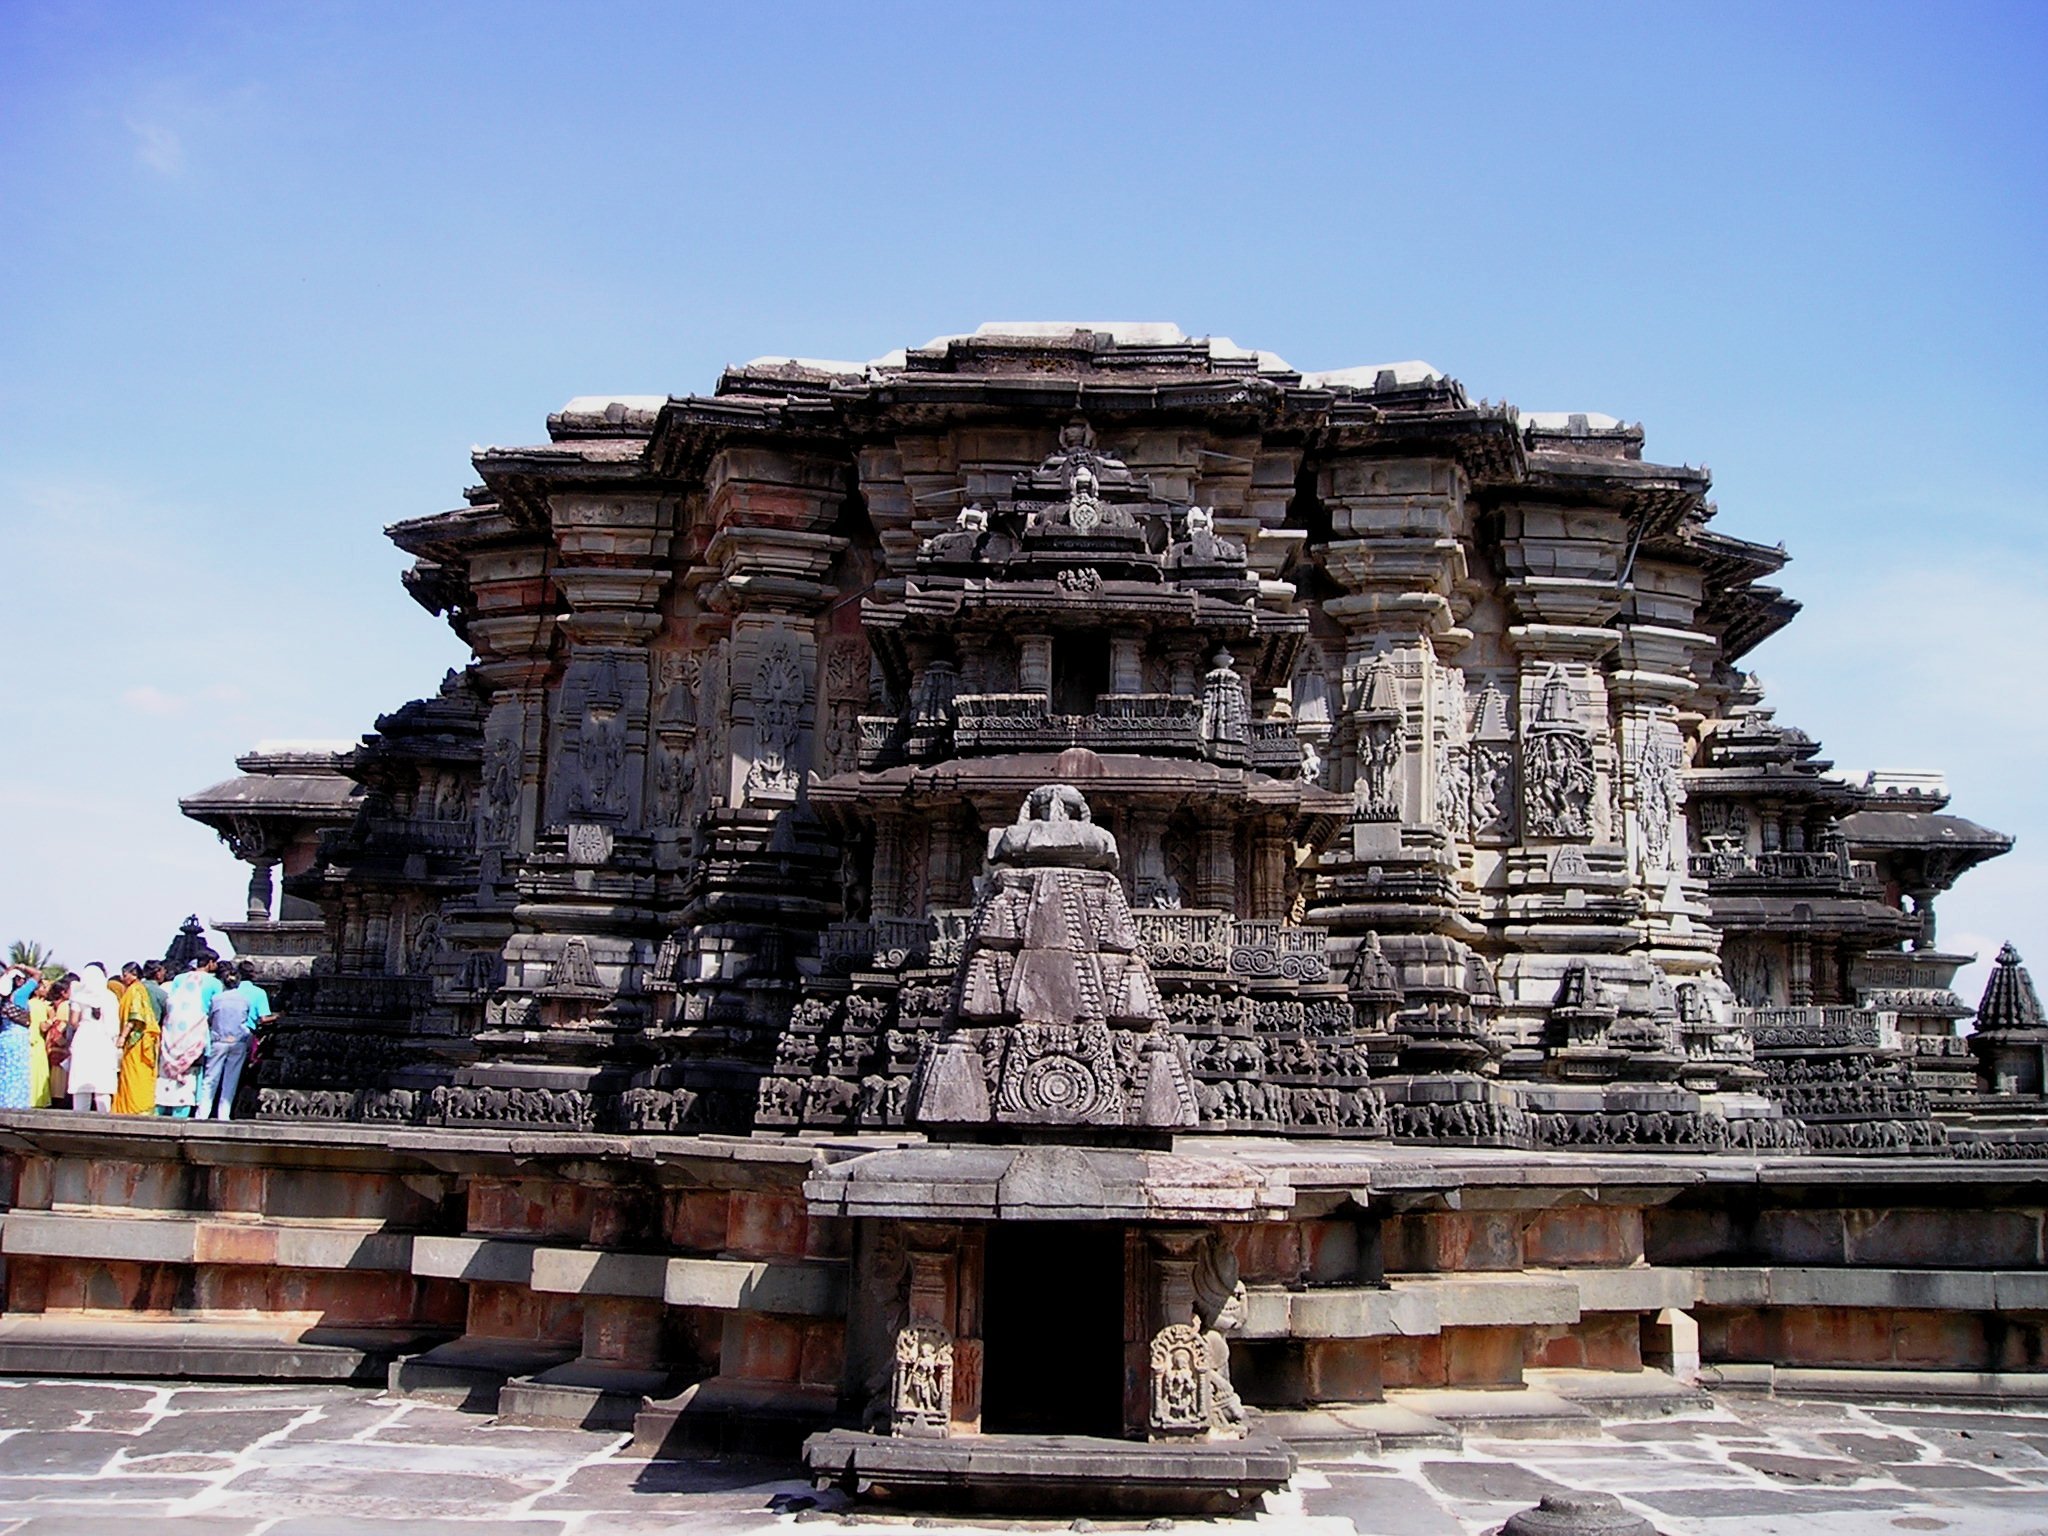
building, monument, landmark, place of worship, temple, prayer, holy, india, chinese architecture, archaeological site, hindu temple, historic site, ancient history